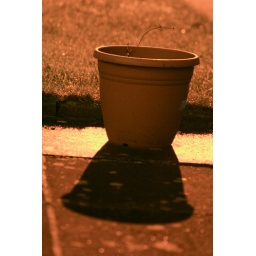
Taken in the evening, dark cloudy sky with street light not too far in the distance.